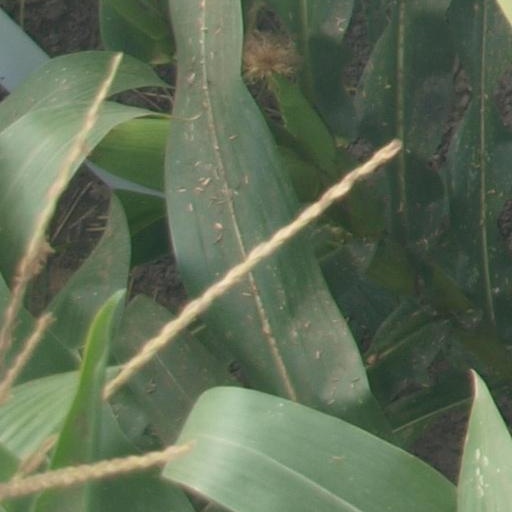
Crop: maize; corn